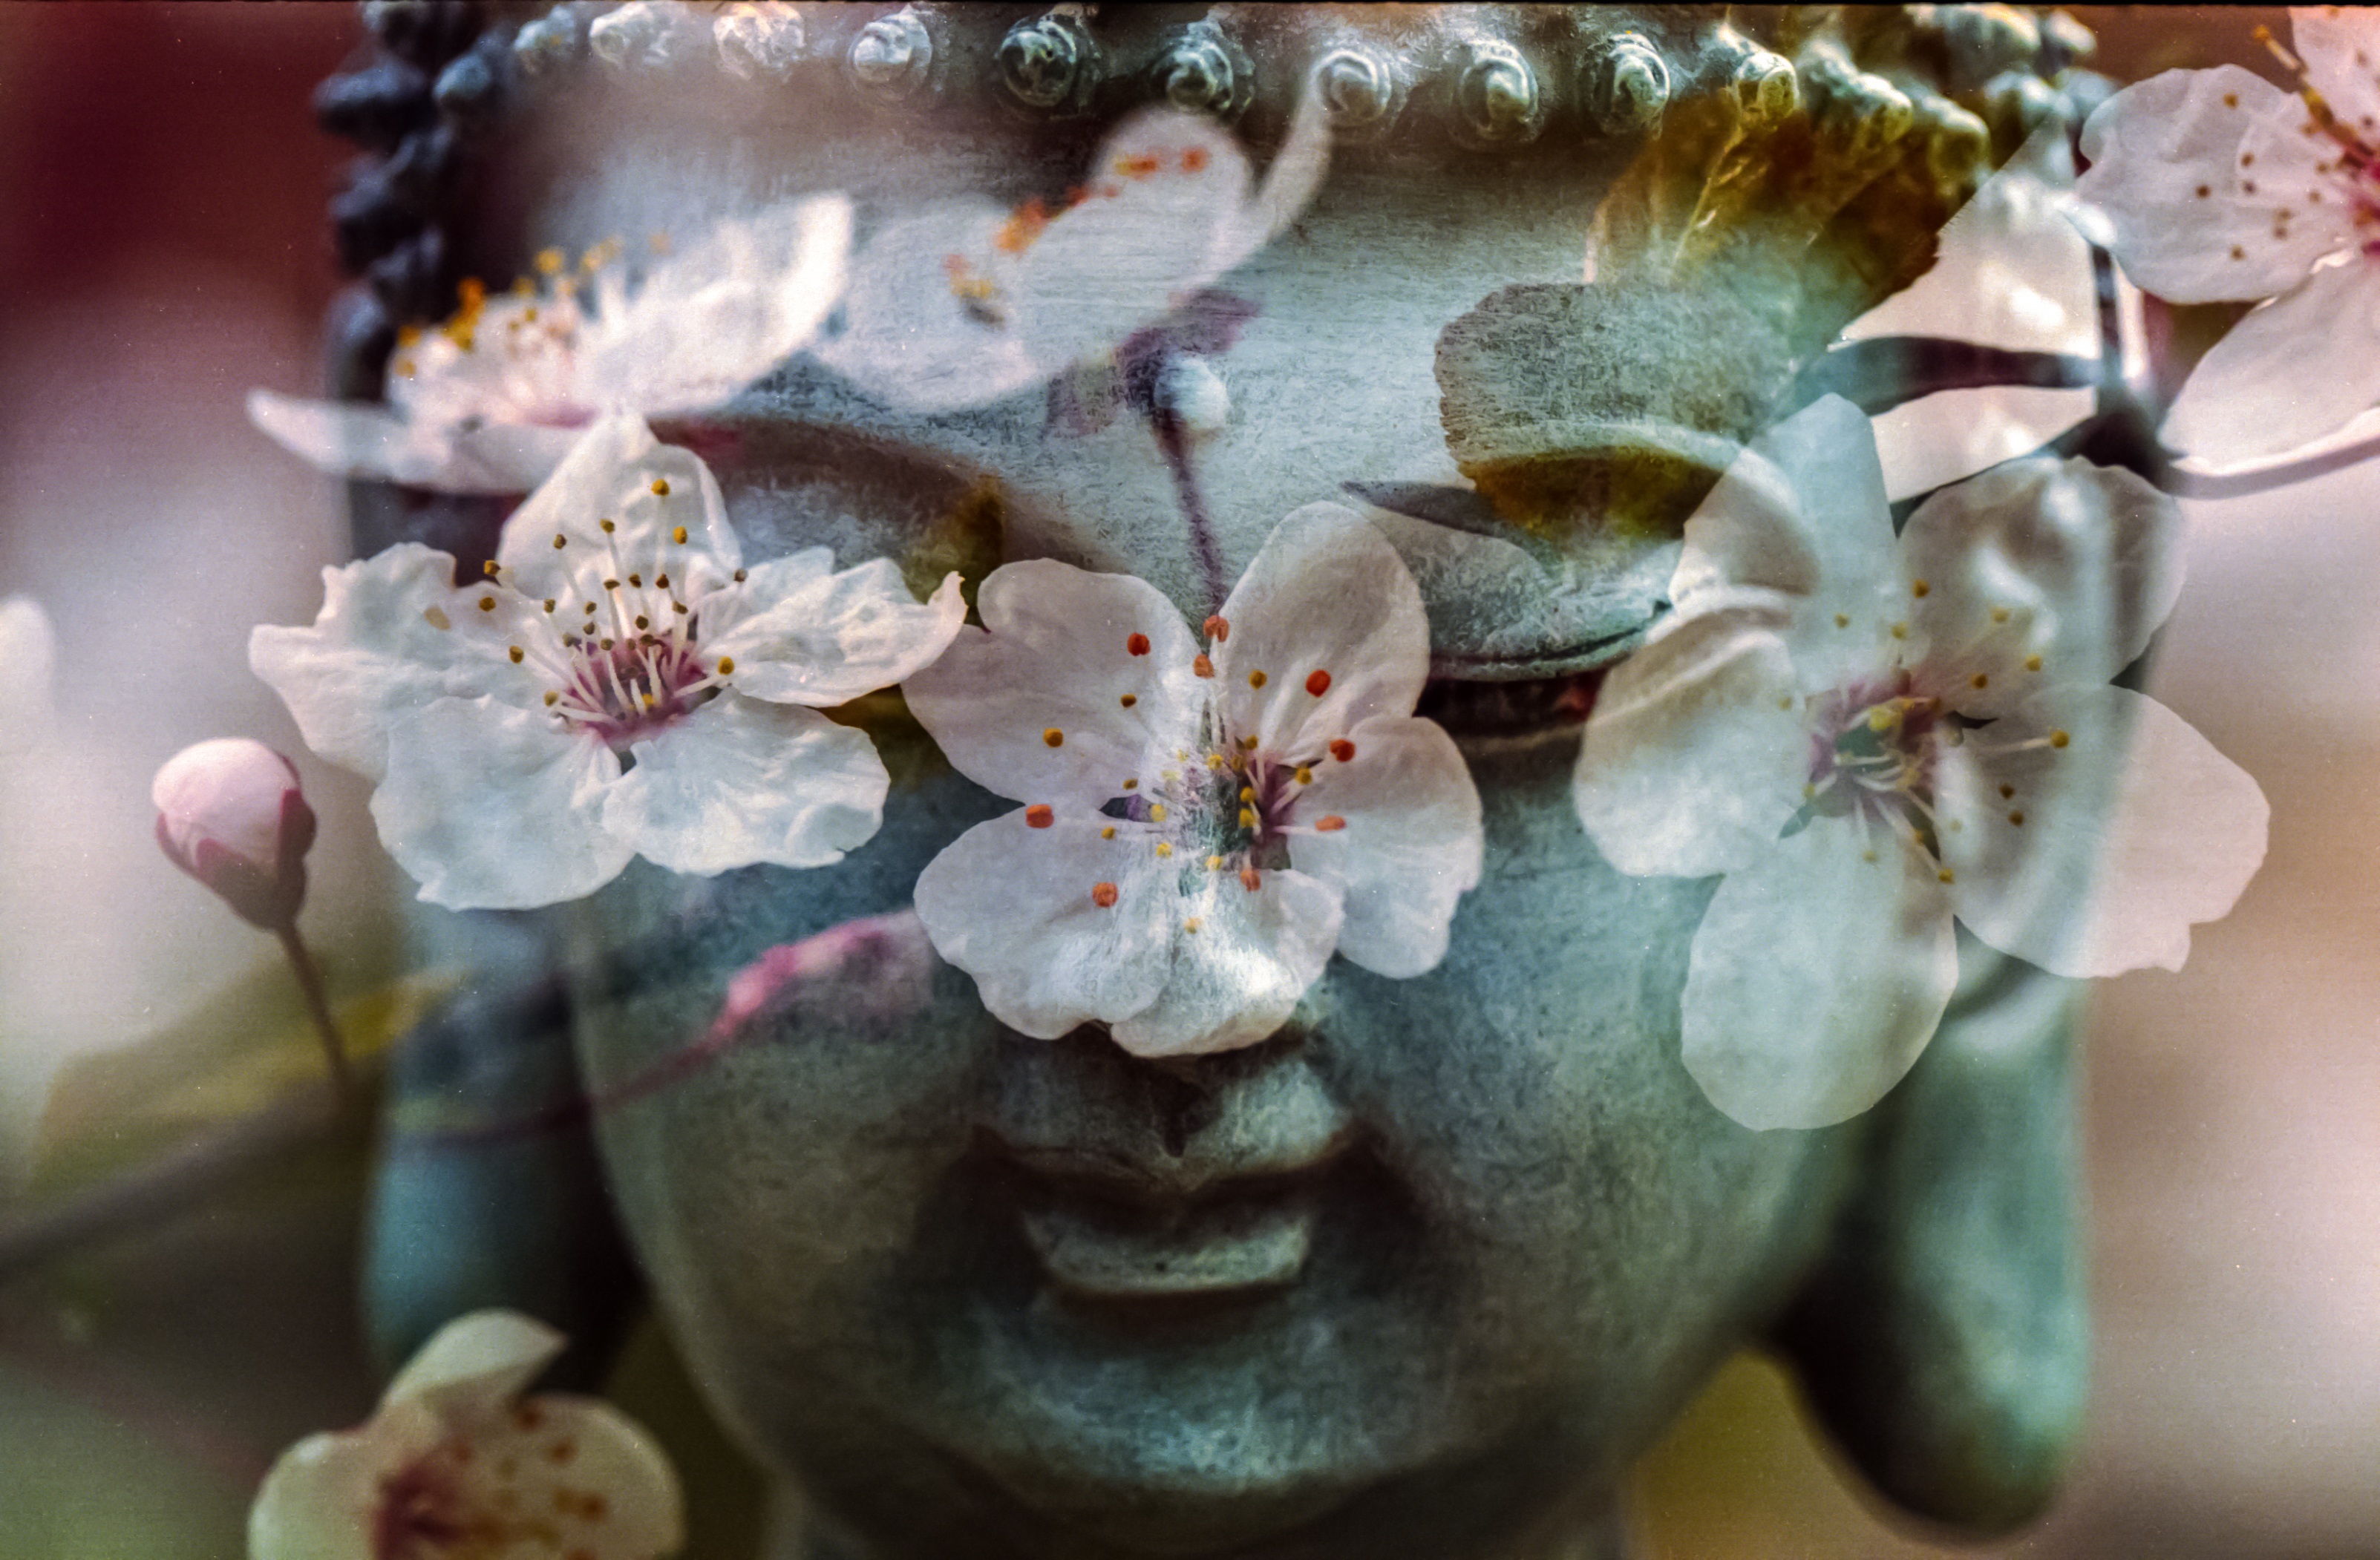
nature, blossom, plant, leaf, flower, petal, mystical, statue, mystic, food, spring, symbol, balance, peace, buddhist, buddhism, religion, flora, health, zen, spiritual, religious, art, meditation, buddha, sacred, spirit, oriental, floristry, sweetness, harmony, meditating, spirituality, macro photography, chakra, flower bouquet, all is one